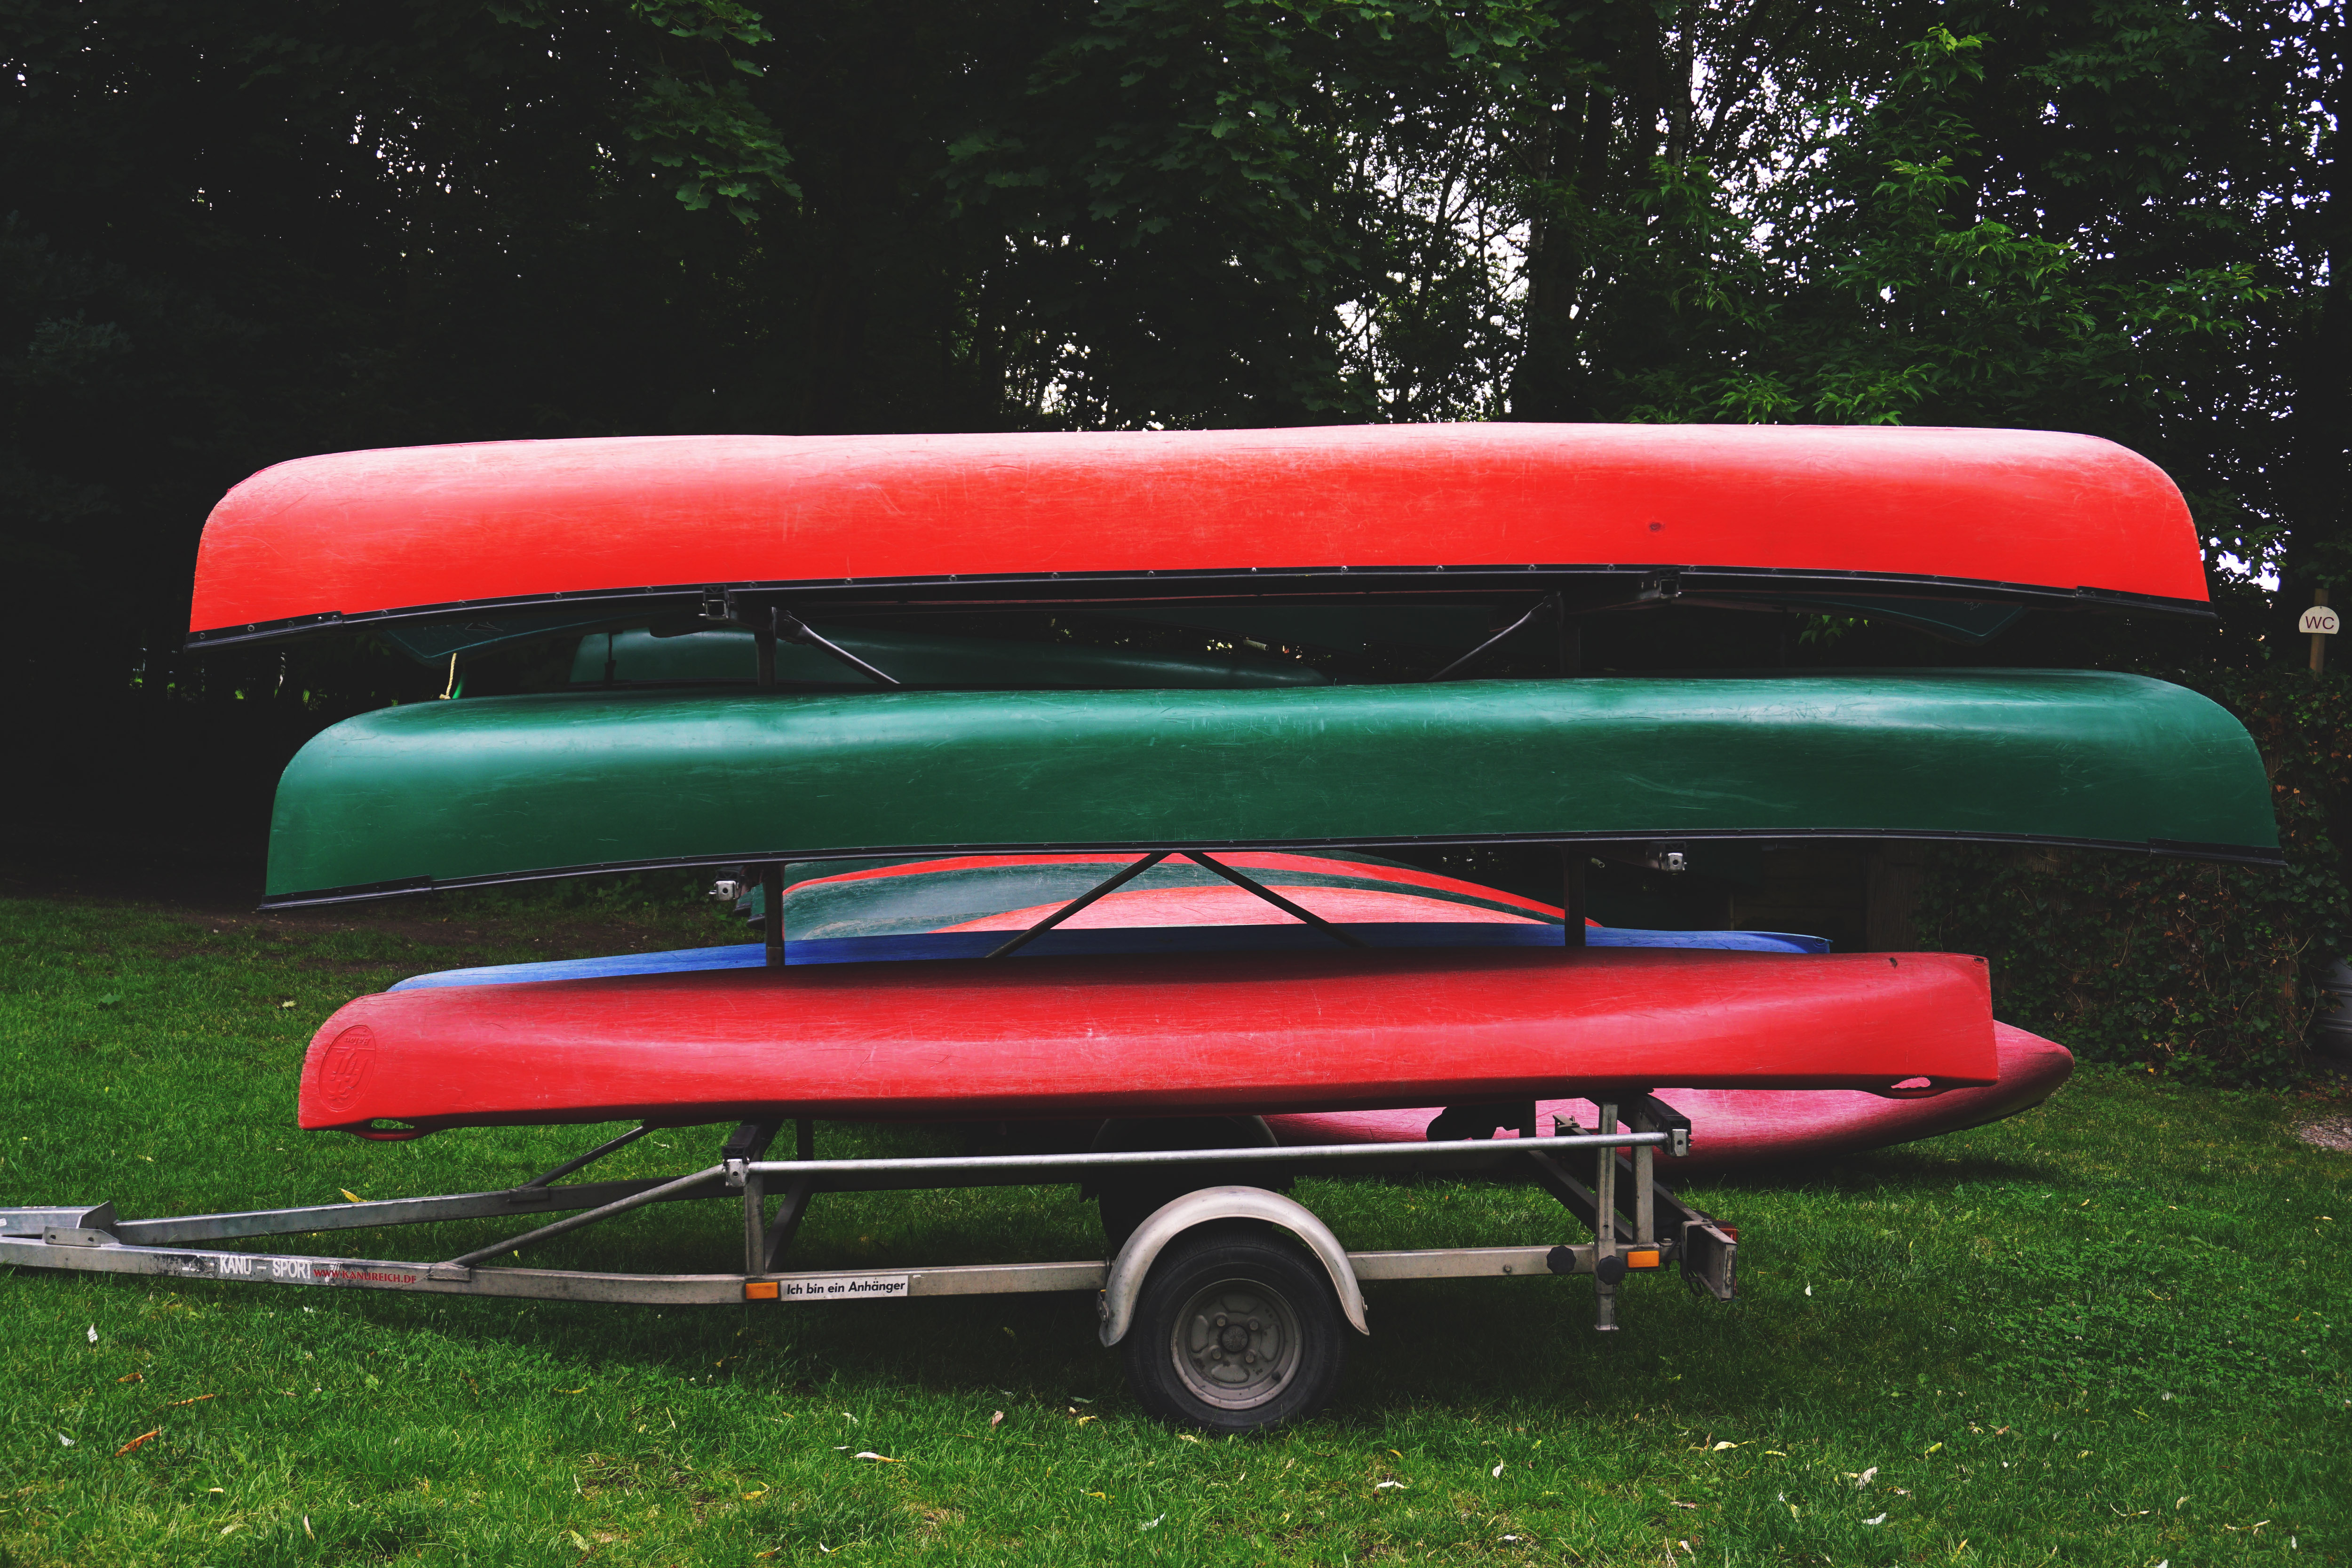
vehicle, water transportation, boat, canoe, watercraft, kayak, boating, boats and boating equipment and supplies, recreation, inflatable, car, games